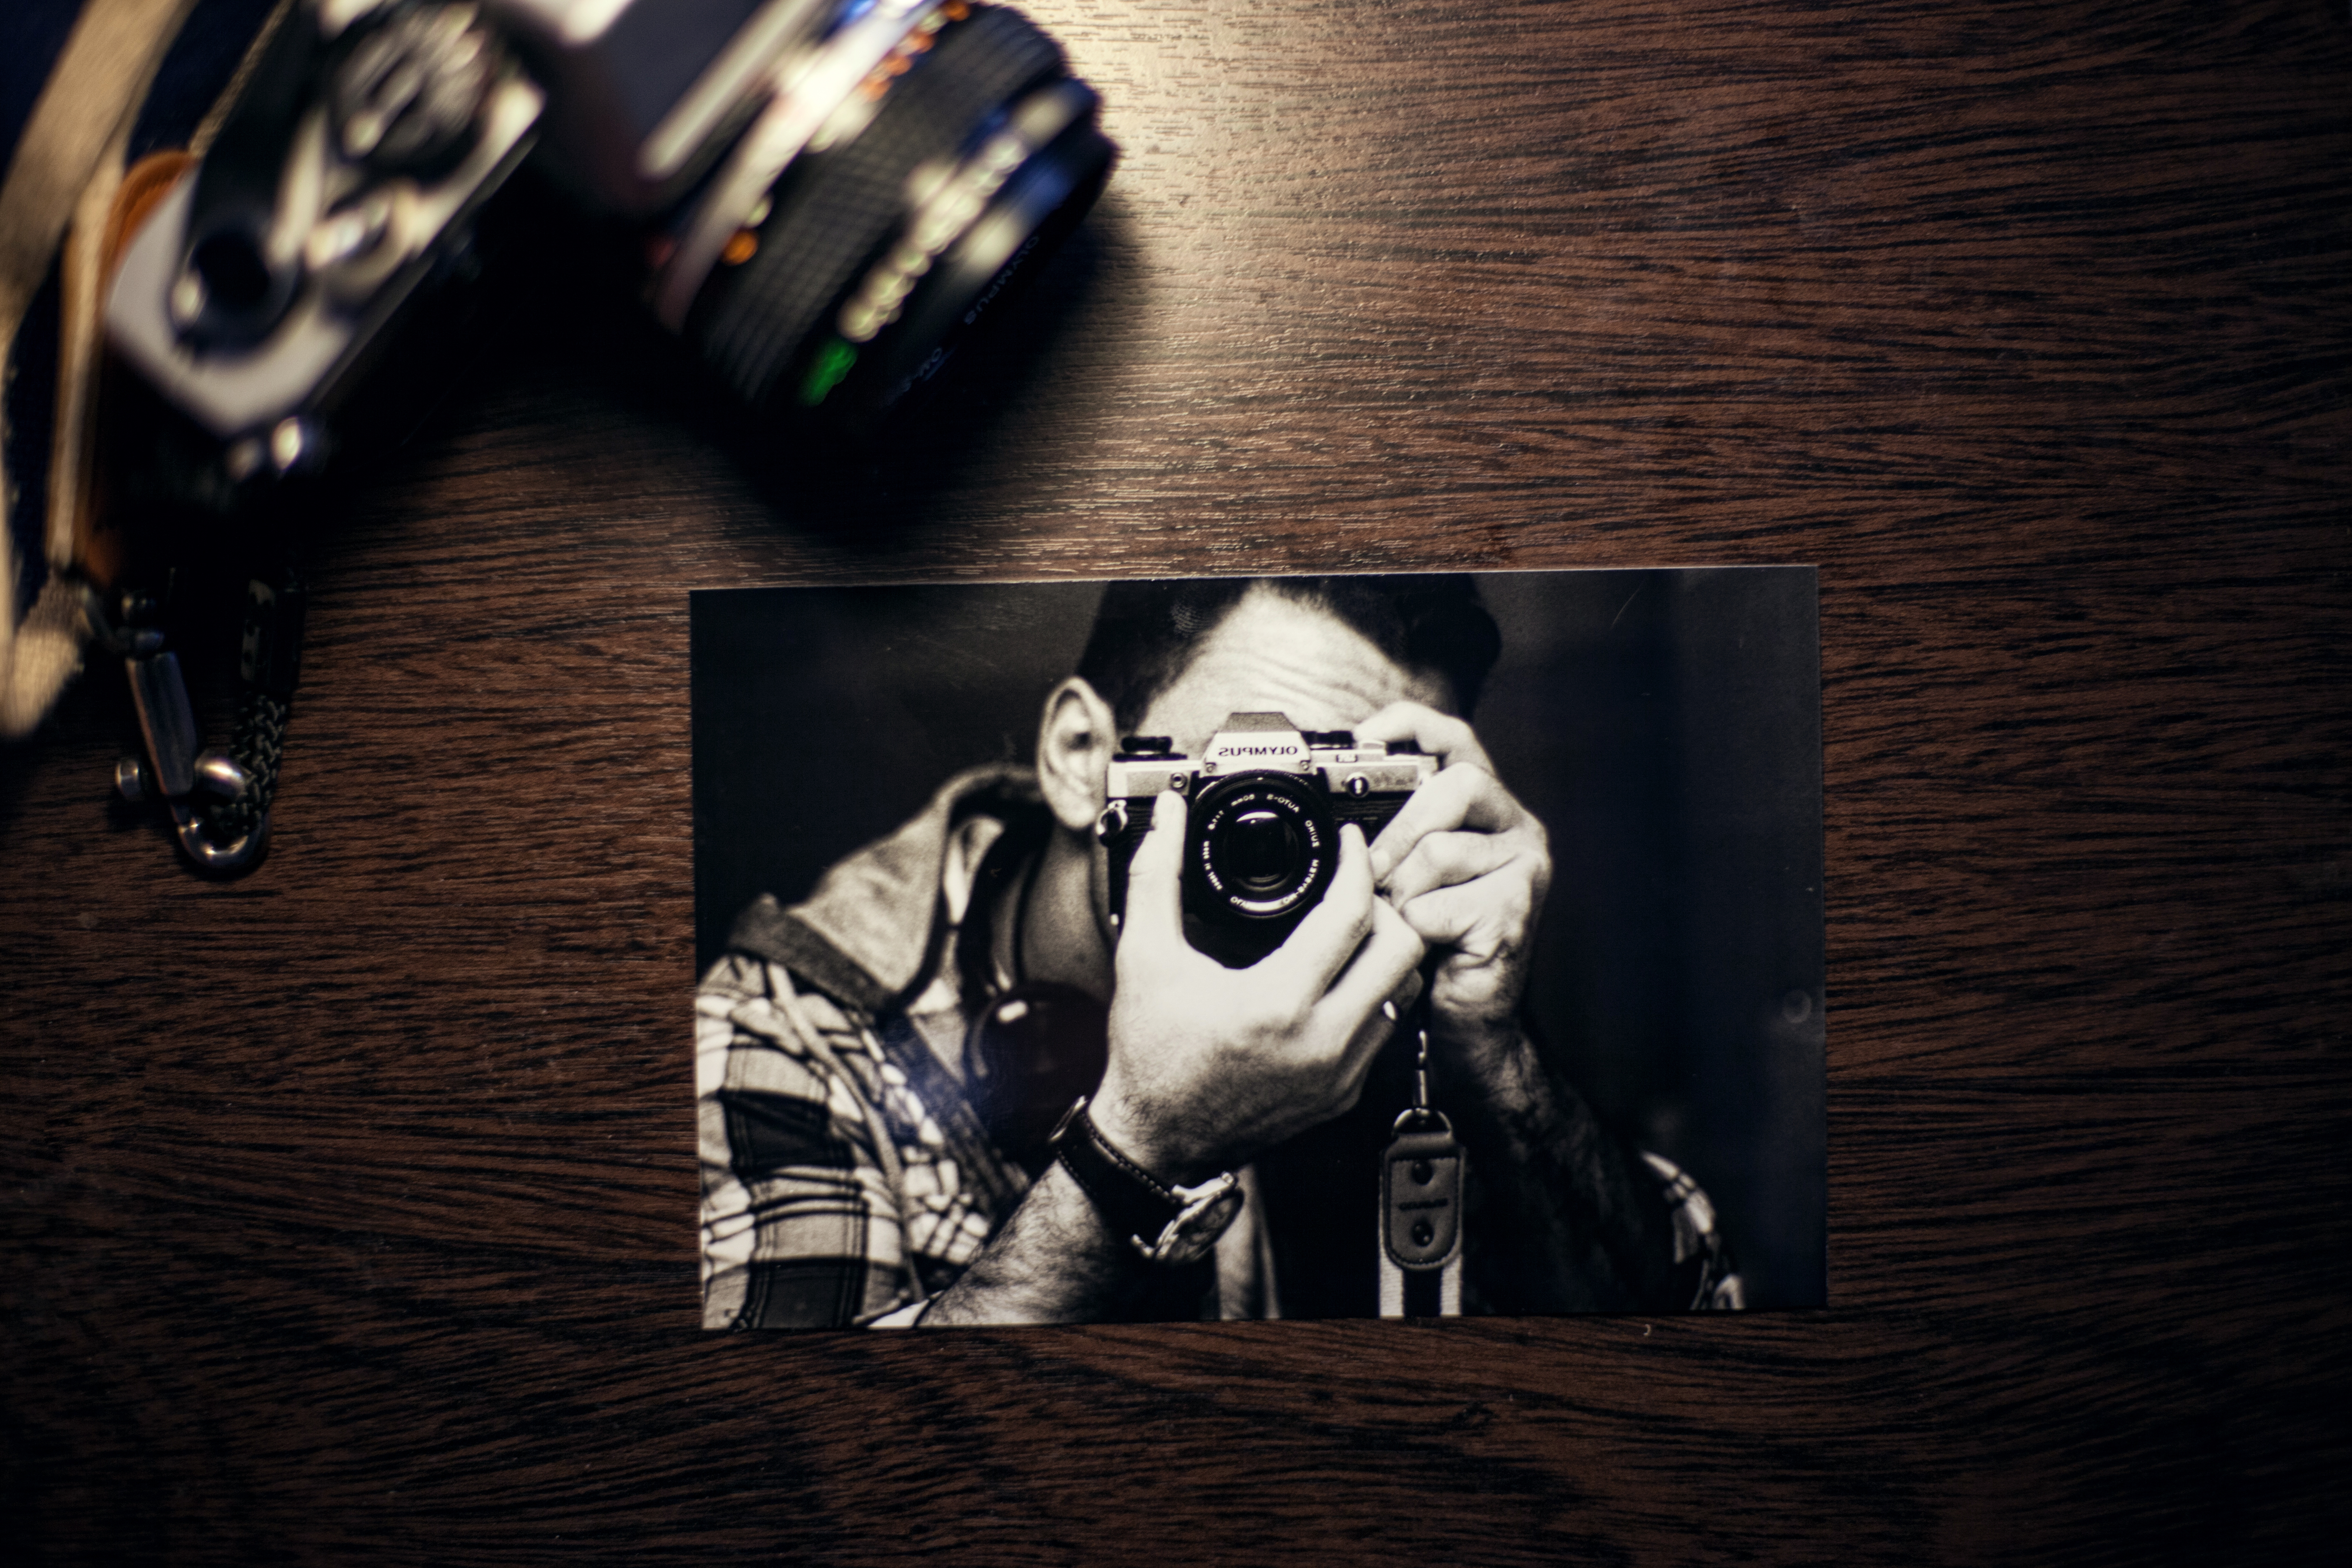
man, person, technology, photography, vintage, photographer, photo, color, darkness, black, taking photo, art, cool, selfie, mirror, picture, photograph, image, analog camera, computer wallpaper, olympus om 10